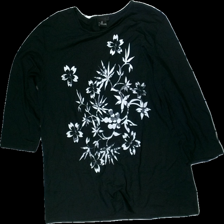
View: front
Type: Top
Category: Ladies
Brand: Not in the list
Brand text on label: more
Colors: Black, White
Material: 100% viscose
Pattern: Floral print
Cut: Regular
Size: L
Season: All
Stains: Minor
Smell: Minor
Price range: <50
Recommended usage: Export